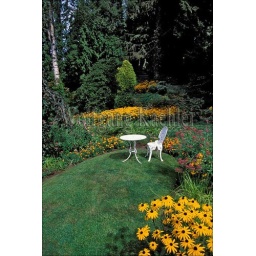
Canada, british columbia, near chilliwack, minter gardens, table and chair